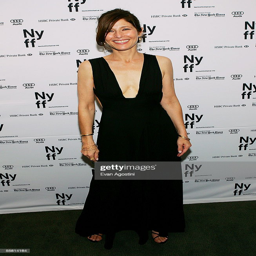
actor attends the festival premiere .